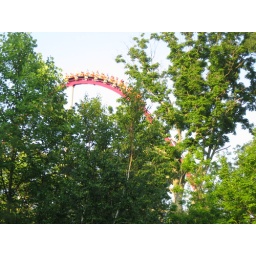
A diamondback train flies over the hill in the distance. Taken from the Whitewater Canyon exit.